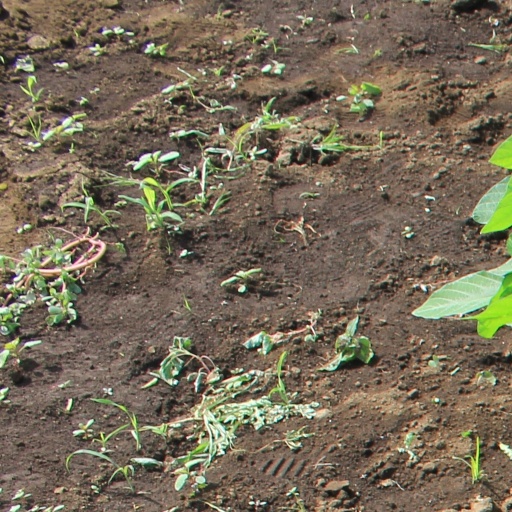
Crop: soybean